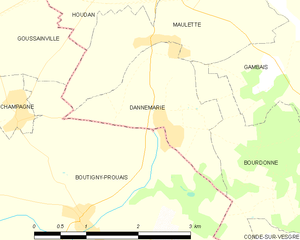
Carte des communes françaises Dannemarie